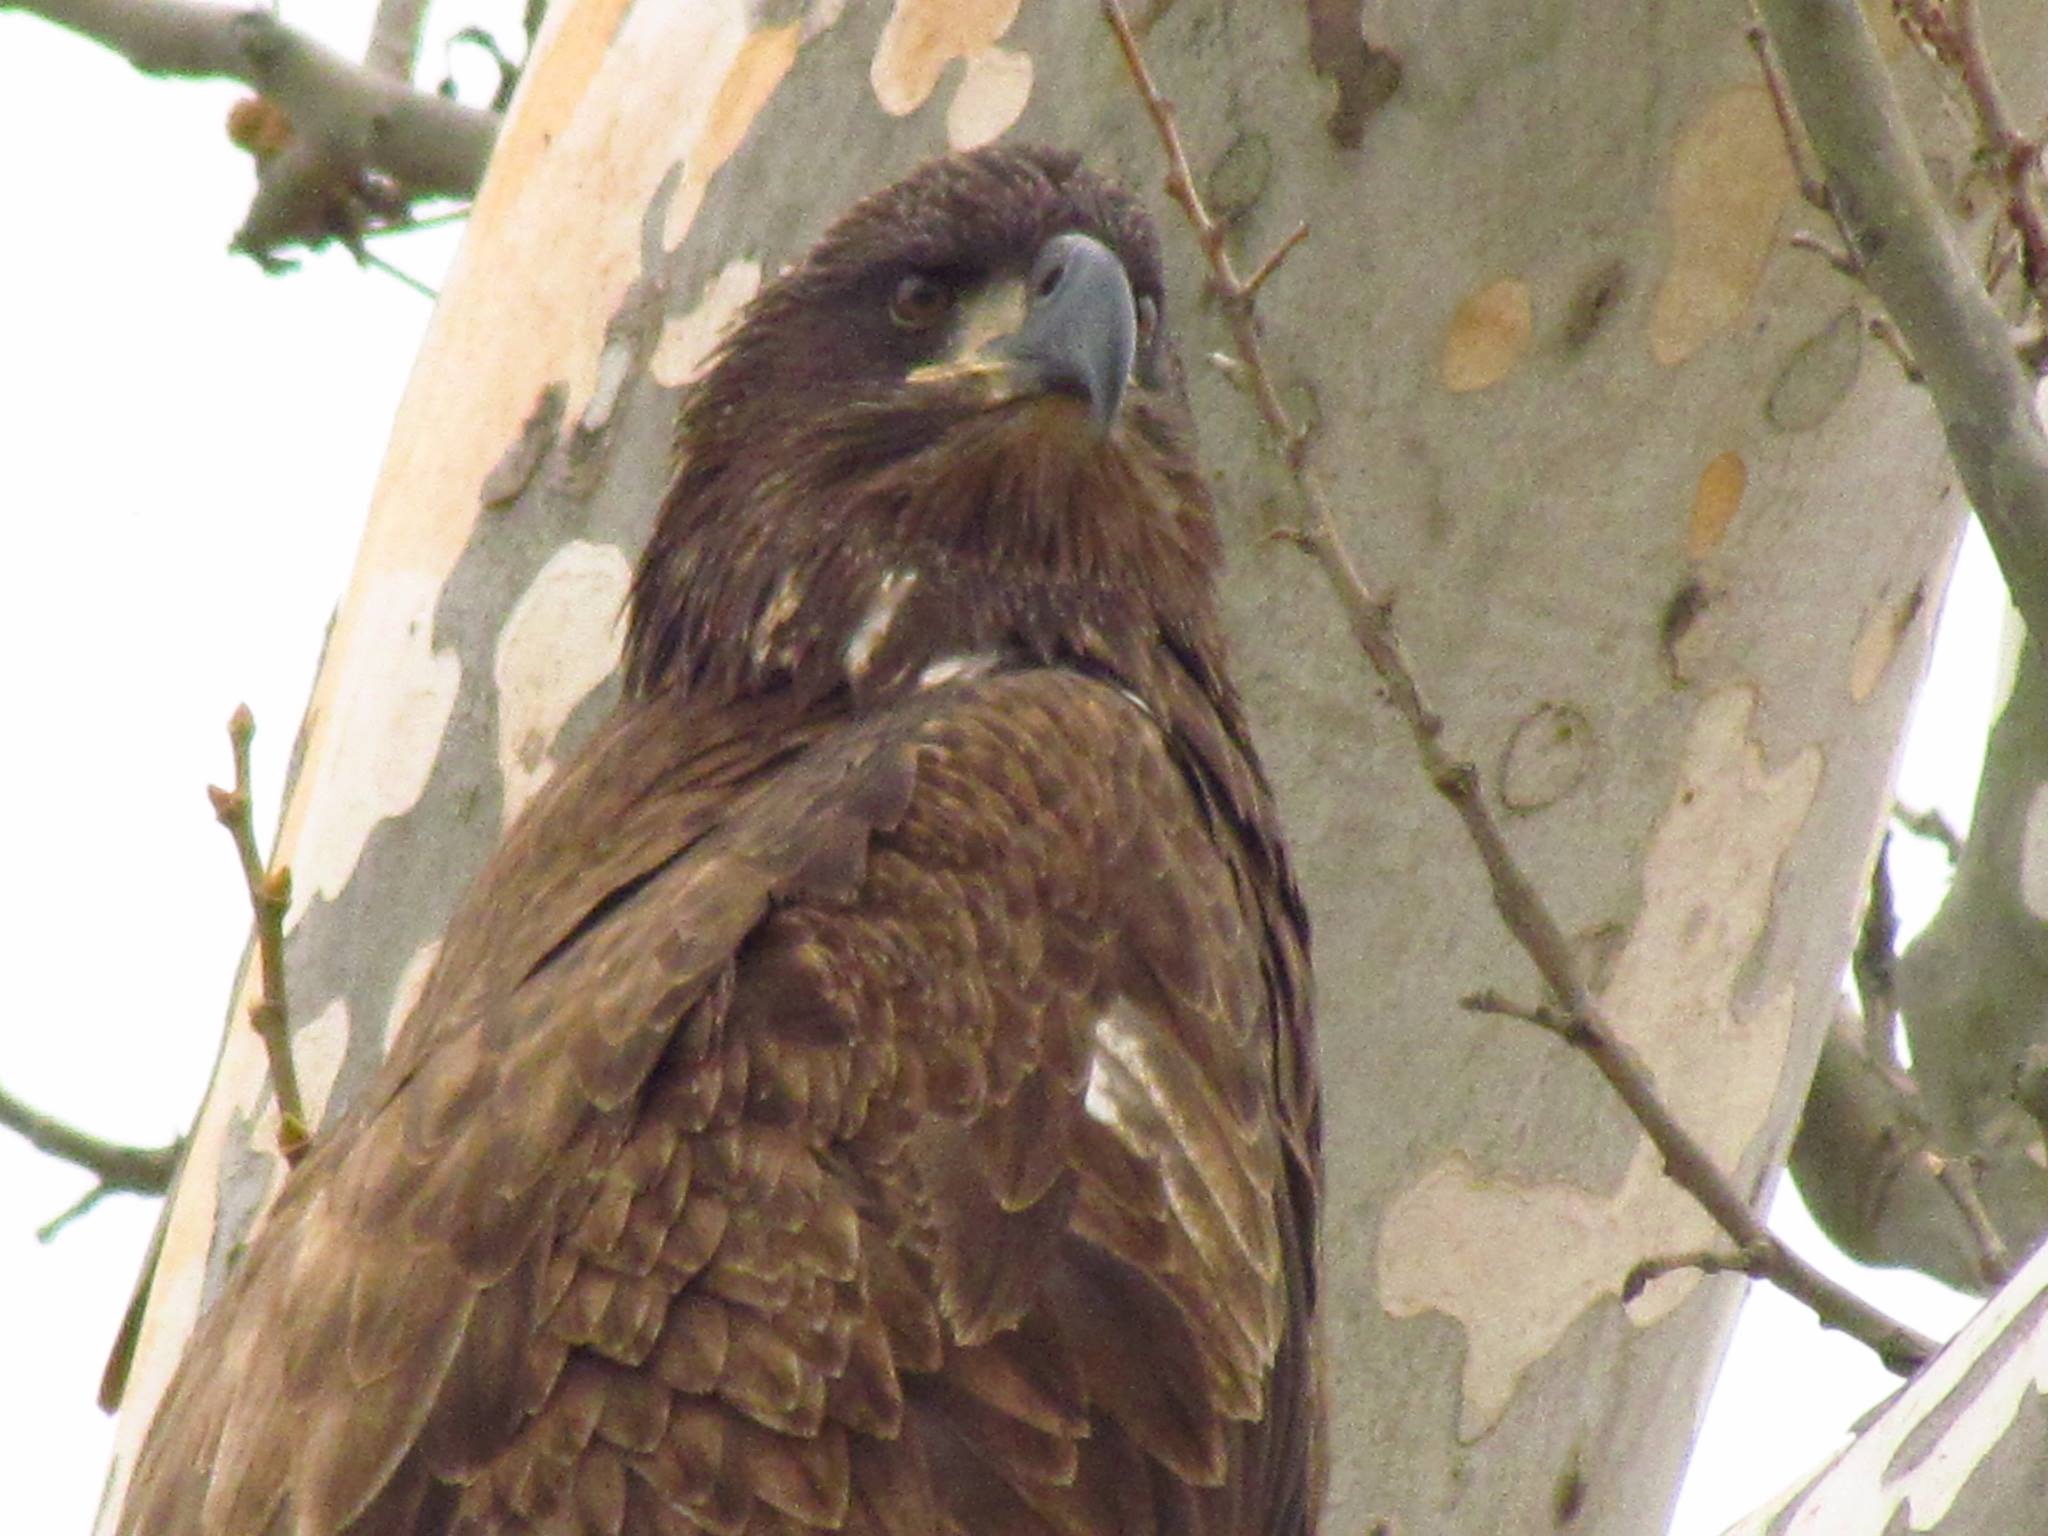
bird, wing, wildlife, beak, eagle, hawk, fauna, bird of prey, vertebrate, accipitriformes